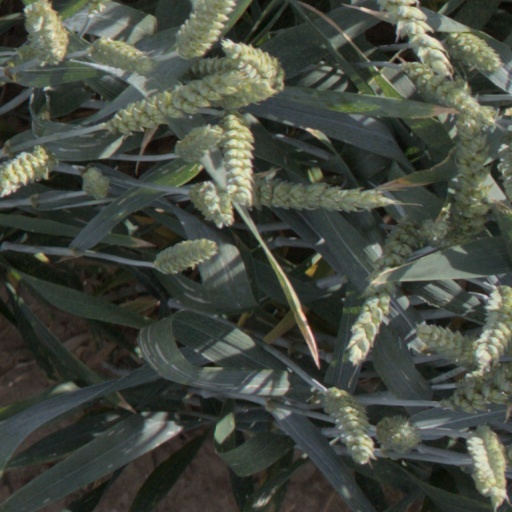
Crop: wheat